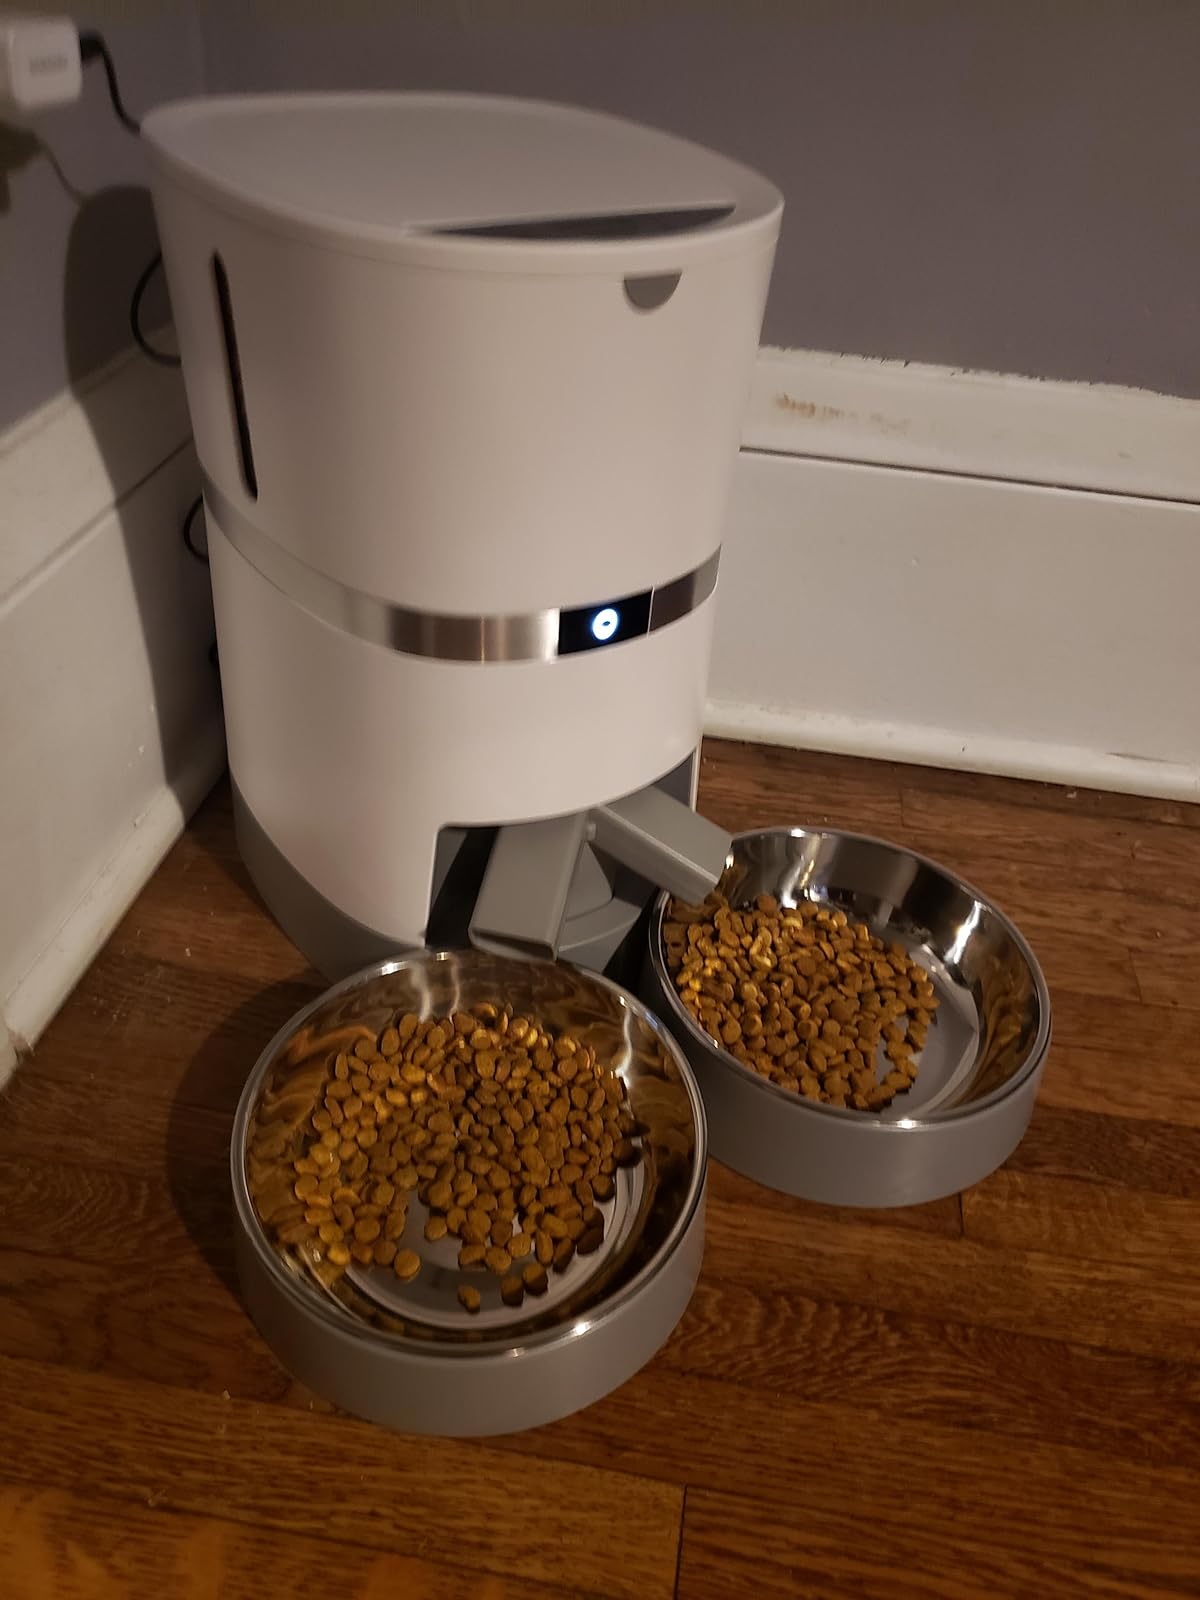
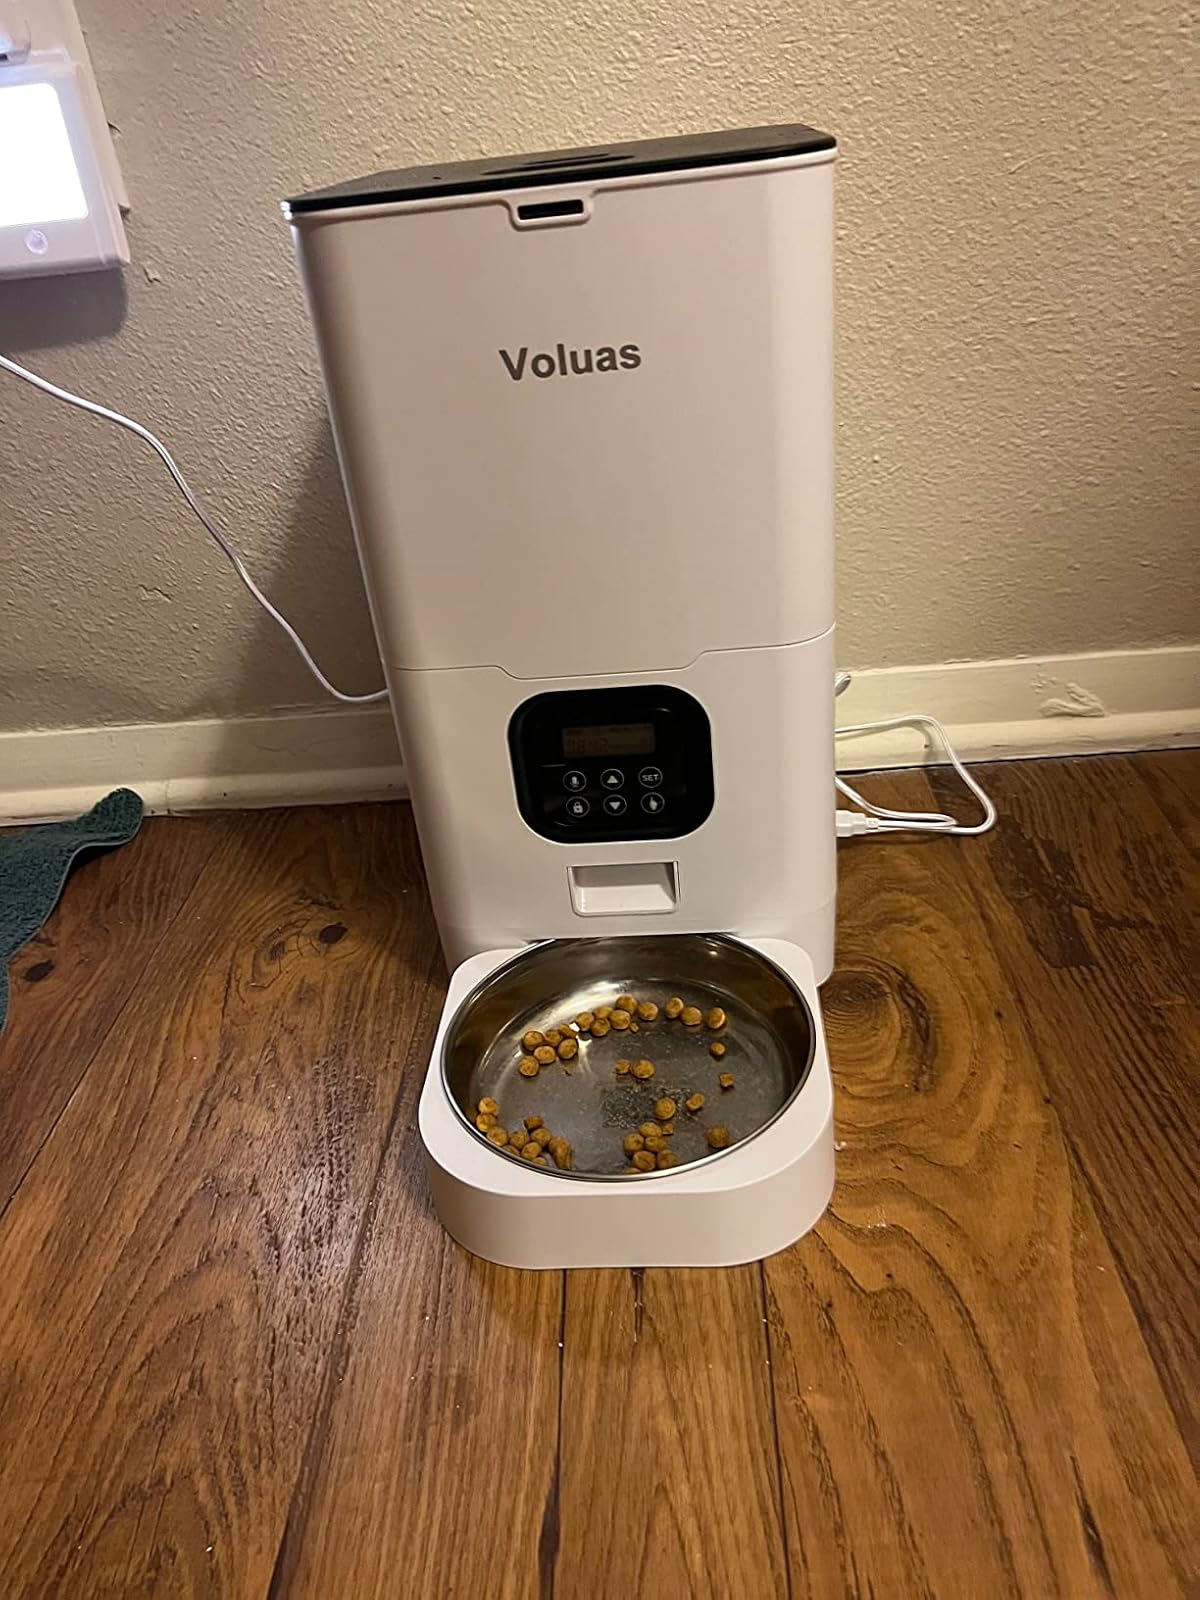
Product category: items_feeder
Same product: no